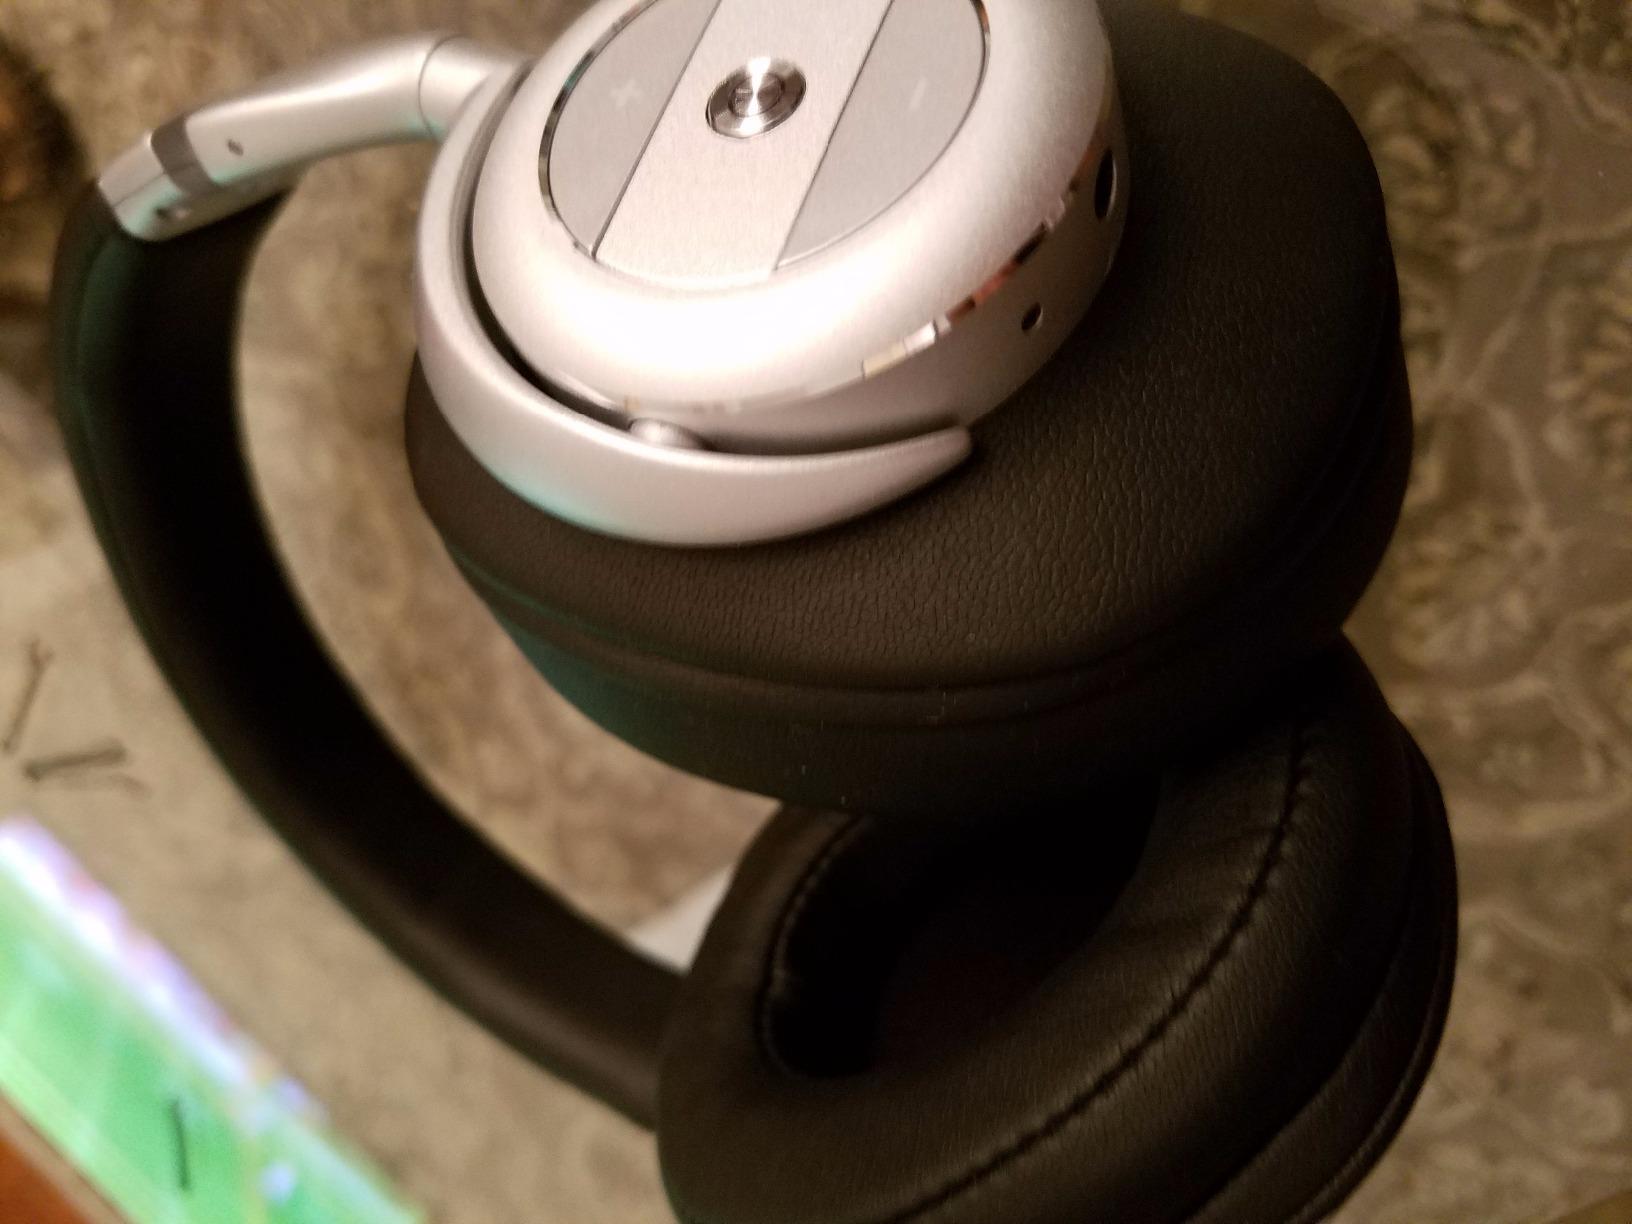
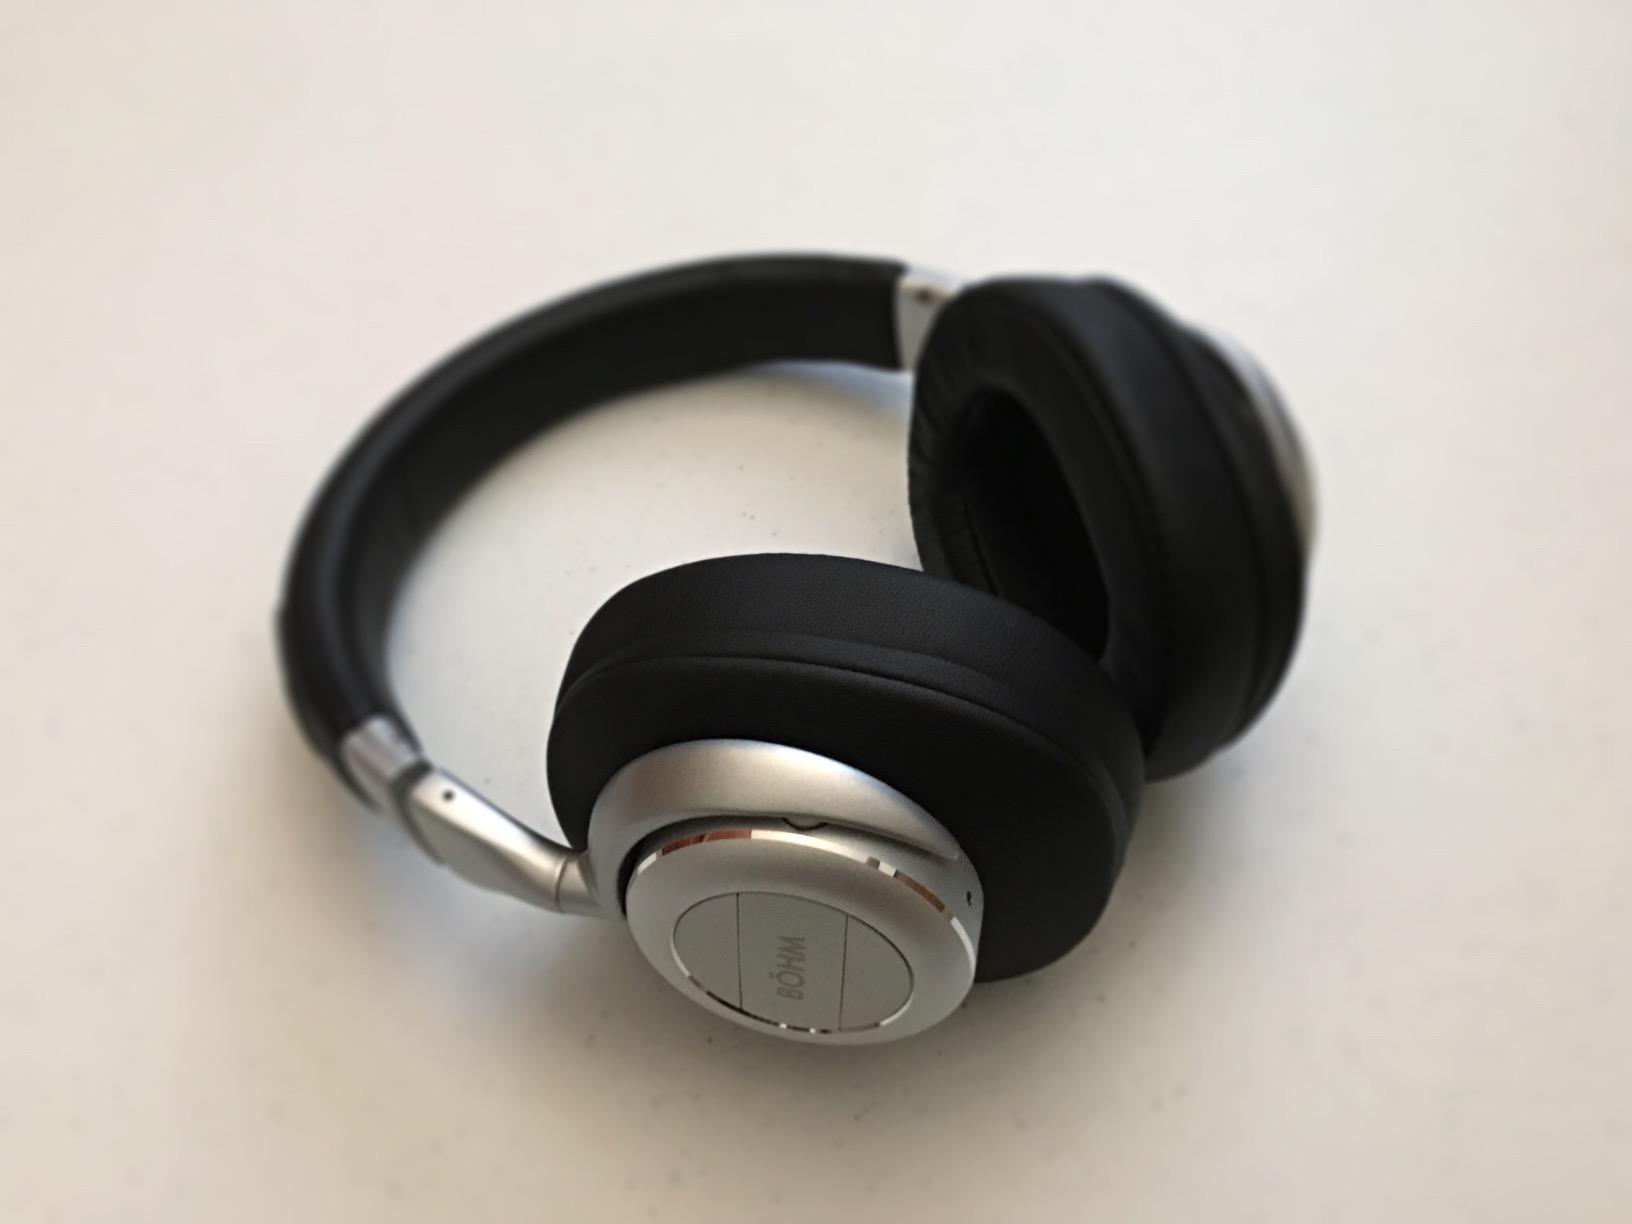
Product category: headphones
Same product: yes